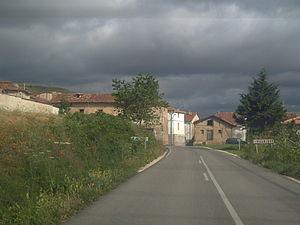
Villalbos est une petite localité castillane située dans le municipio de Valle de Oca, comarque de Montes de Oca, province de Burgos, Communauté autonome de Castille-et-León dans le nord de l'Espagne.